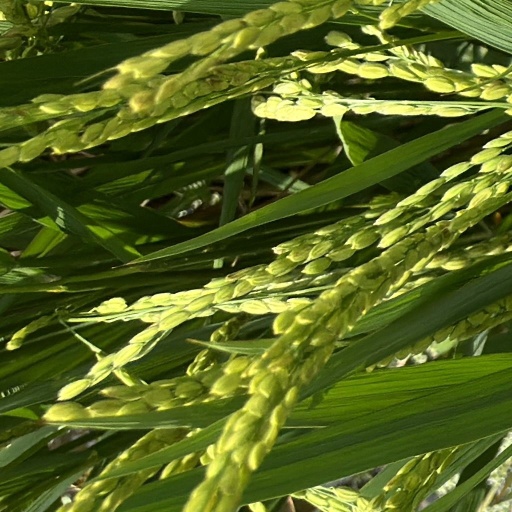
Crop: rice